Dharma Raja (film)

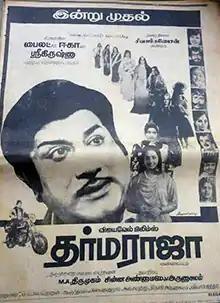
Poster

Dharma Raja is a 1980 Indian Tamil-language film, directed by M. A. Thirumugam and produced by Chinna Annamalai. The film stars Sivaji Ganesan, K. R. Vijaya, K. Balaji and Major Sundarrajan. It was released on 26 April 1980, and ran for over 100 days in theatres.